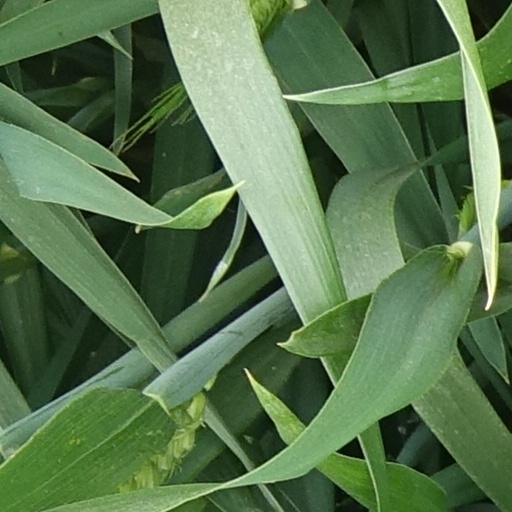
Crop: wheat